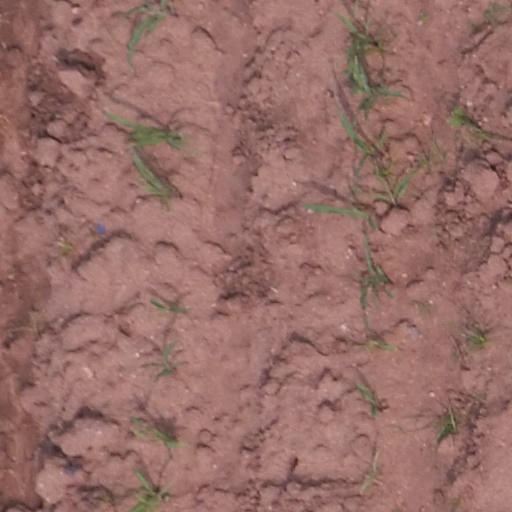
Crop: maize; corn